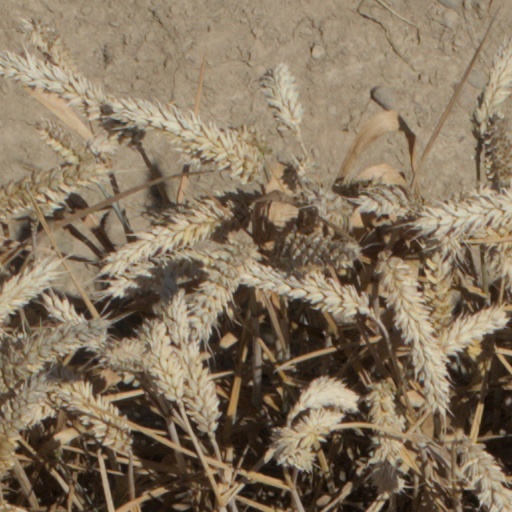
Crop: wheat